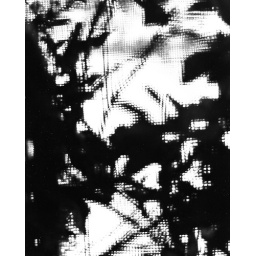
For an abstract project.I placed a houseplant in front of a window with a screen and just threw it out of focus.